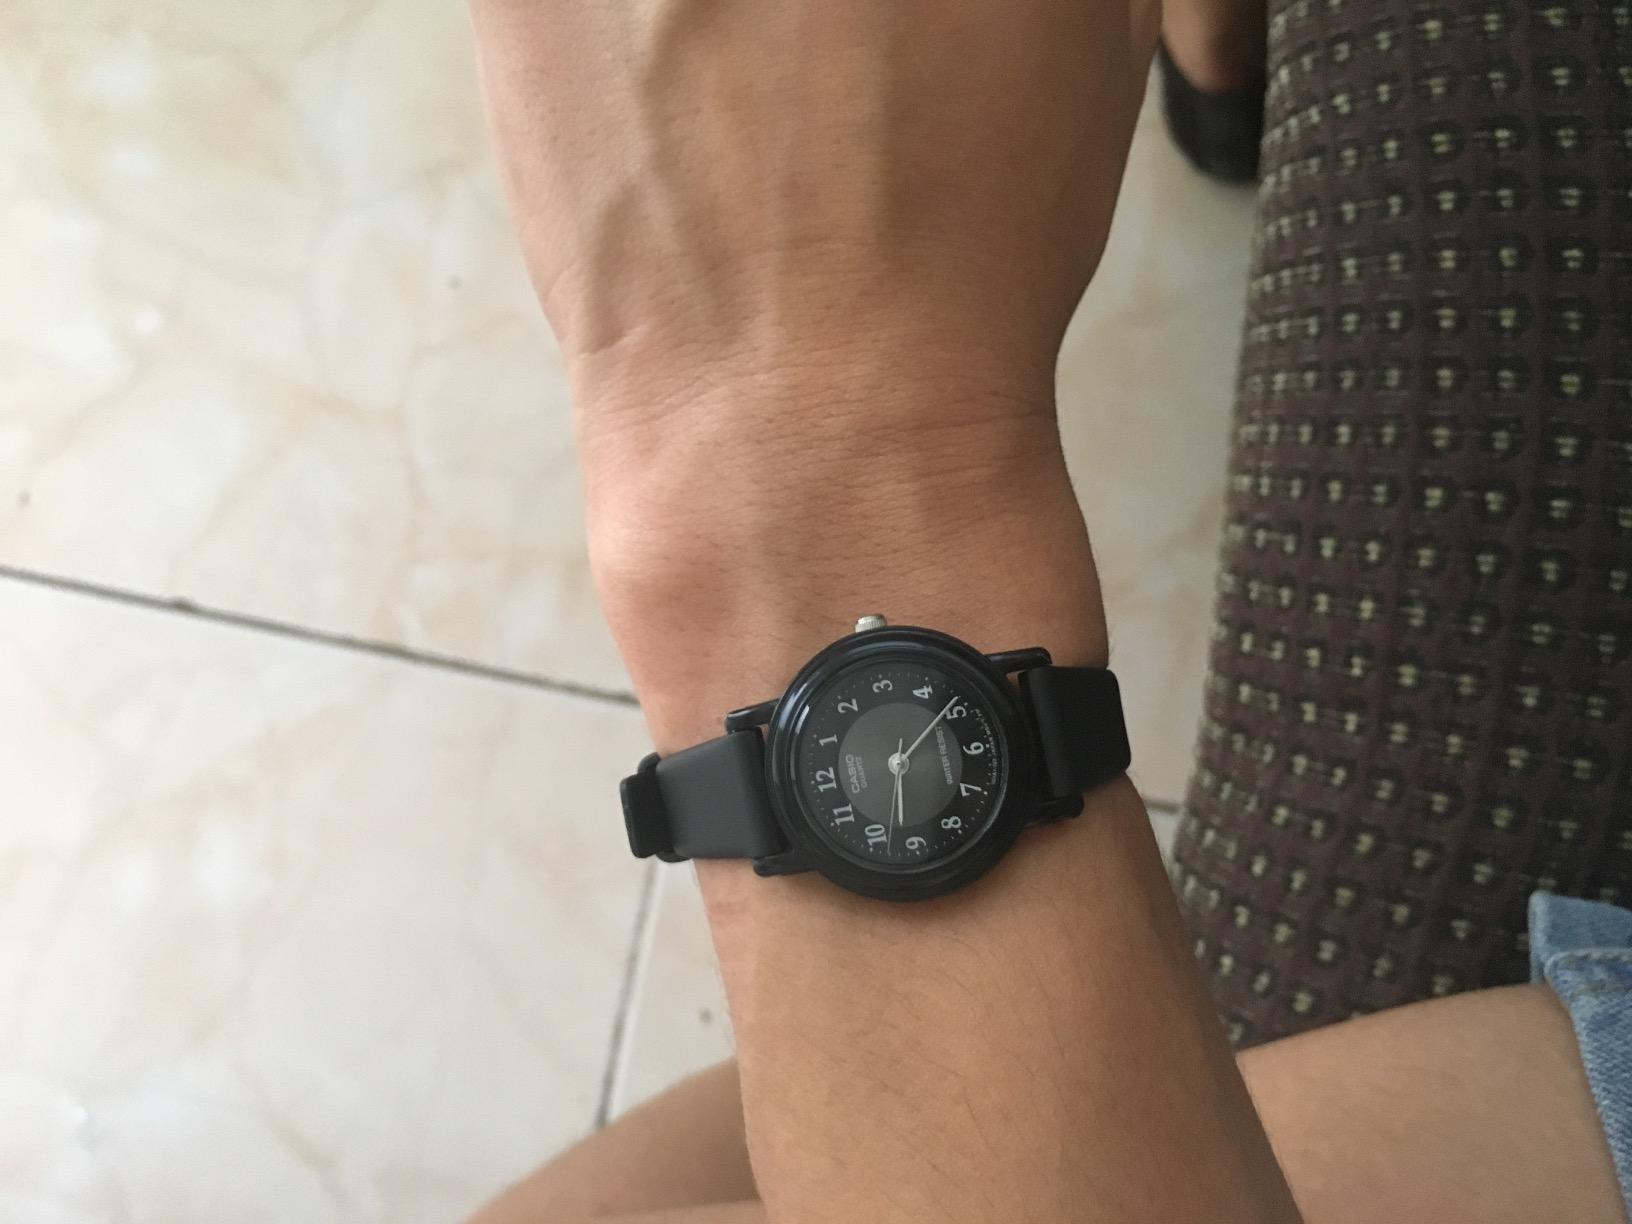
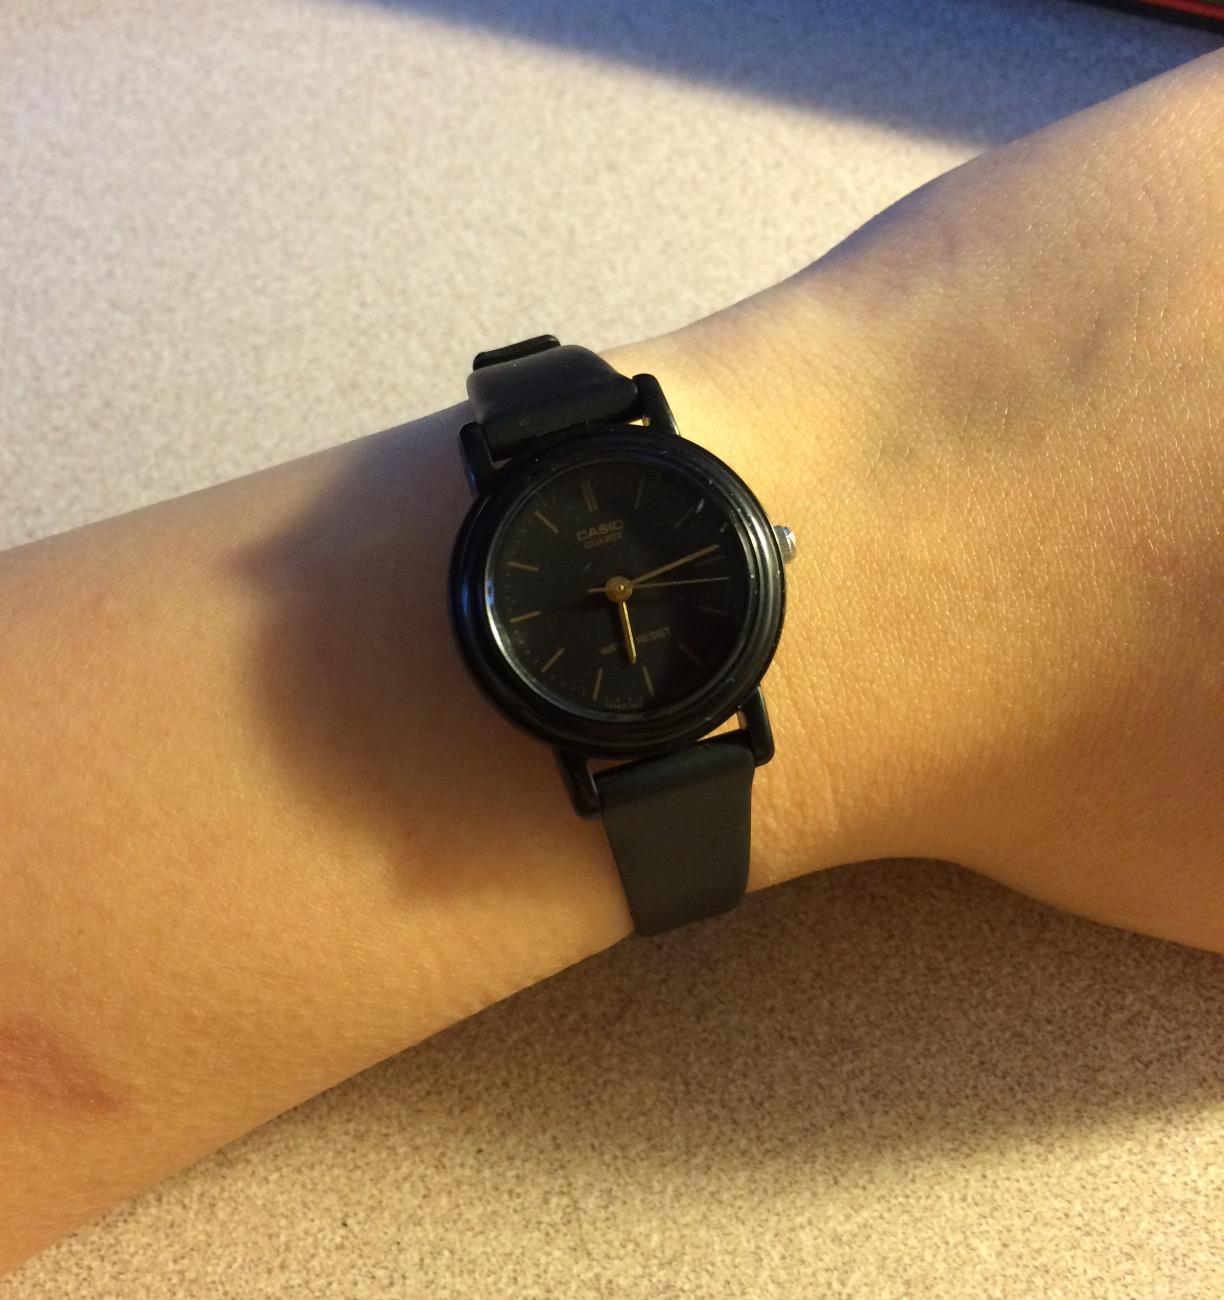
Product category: accessories_watch
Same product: no